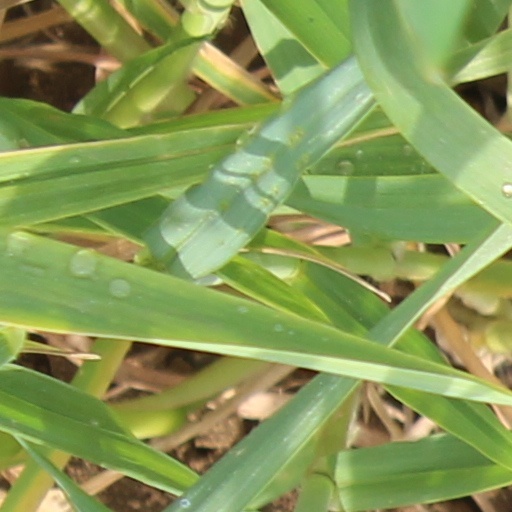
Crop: wheat